Shringasaurus

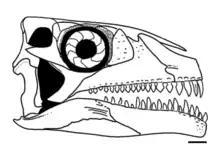
Skull diagram of "Azendohsaurus", the closest relative of "Shringasaurus".

The "Shringasaurus" bone bed consists of mostly disarticulated bones (although one partial skeleton was found in articulation) scattered within a 5 m X 5 m area of red mudstone with fine, sandy laminations. The bonebed is monodominant, only containing fossils of "Shringasaurus", and preserves eight individuals based on the minimum number of unique right femora, left humeri, skull roofs and horns discovered. The specimens also represent a variety of different ontogenetic stages of growth with a wide range of body sizes, from juveniles to adults. Of these individuals, only one or two lacked horns, and it's suggested that the bone bed was taphonomically biased towards the heavier, solidly built skulls of horned individuals while being transported and preserved.